Nalla Thanka

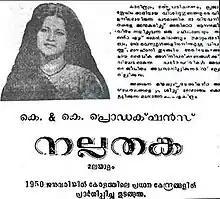

Nalla Thanka is a 1950 Indian Malayalam-language mythological film directed by P. V. Krishna Iyer and produced by K. V. Koshy and Kunchacko under the banner of Udaya Studios and K & K Combines. It was the second film produced at the Udaya Studios, the first being "Vellinakshatram" (1949). The film stars Miss Kumari in the title role along with Augustine Joseph, Vaikom Mani and Miss Omana in other supporting roles. The film is based on the legend of "Nalla Thanka," which is based on a popular Tamil folk tale.